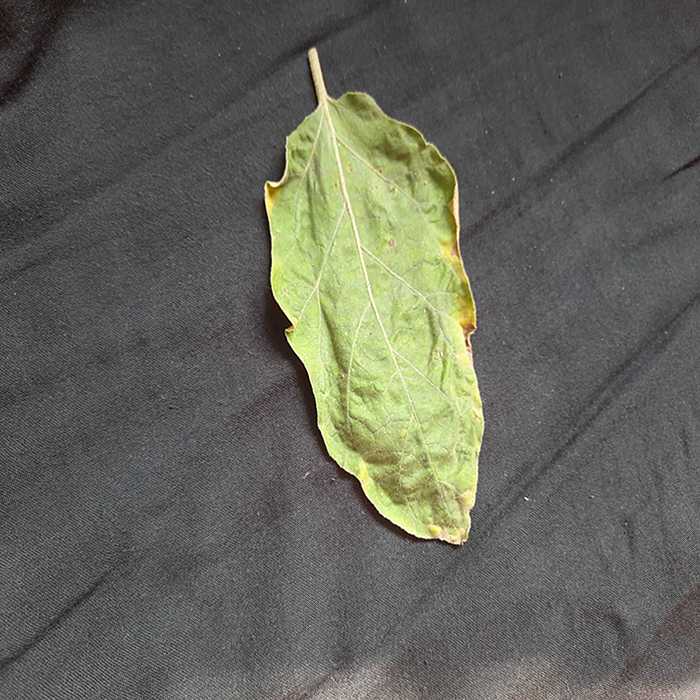
Plant: Eggplant
Label: Eggplant begomovirus